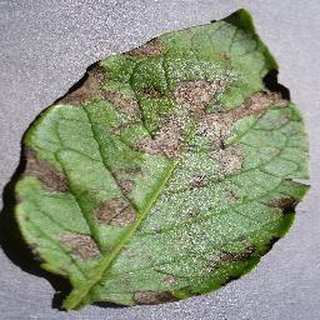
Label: potato_early_blight